2005 New York City transit strike

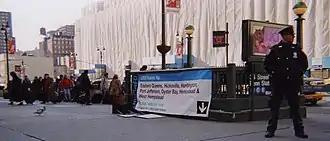
Passengers line up to board LIRR shuttle trains

Passengers on the Long Island Rail Road and Metro-North Railroad were charged a strike fare of US$4.00 for intracity travel. Metro-North Railroad had a special East Bronx shuttle (making all Harlem Line stops from Mount Vernon West to Grand Central Terminal, but bypassing Tremont and Melrose) by December 21. Regular peak trains did not stop in the Bronx. There were similar plans on the Hudson Line, and in addition there was a special park and ride lot near Yankee Stadium, and at Shea Stadium in Queens. The New Haven Line ran normally, stopping at Fordham only in the Bronx, as usual. Long Island Rail Road customers also faced service changes. There was no service to Bellerose, Hollis, Rosedale, Locust Manor, Saint Albans, or Hunterspoint Avenue during rush hours. Shuttle trains operated between Jamaica/Great Neck and Penn Station. During middays, additional shuttle service was provided to Bellerose and Long Island City. During the strike, the LIRR recorded a 60% increase in daily ridership compared to before the strike, and the Metro-North recorded a 40% increase.